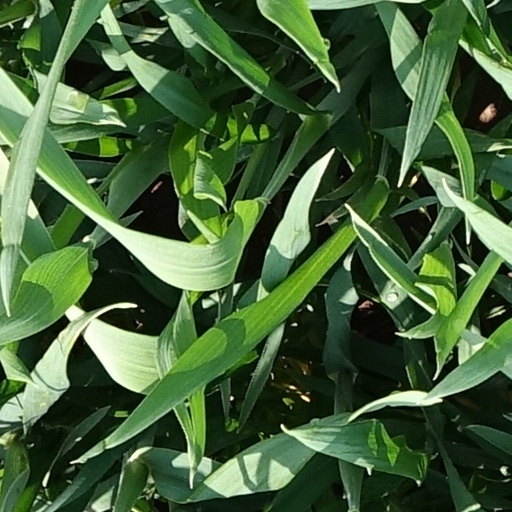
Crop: wheat